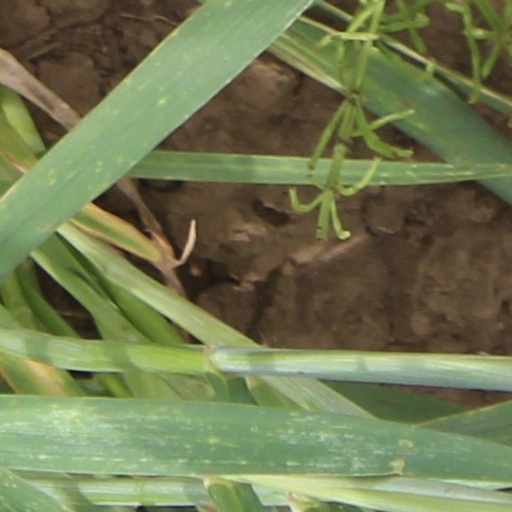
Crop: wheat